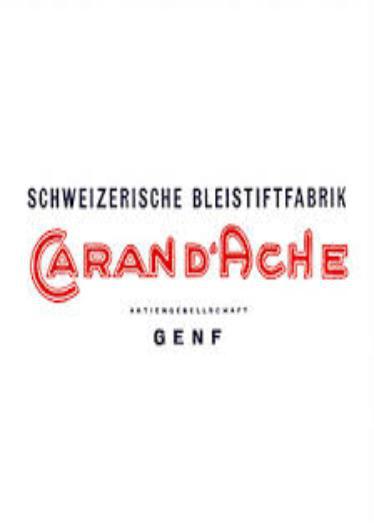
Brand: caran d'ache
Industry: Necessities